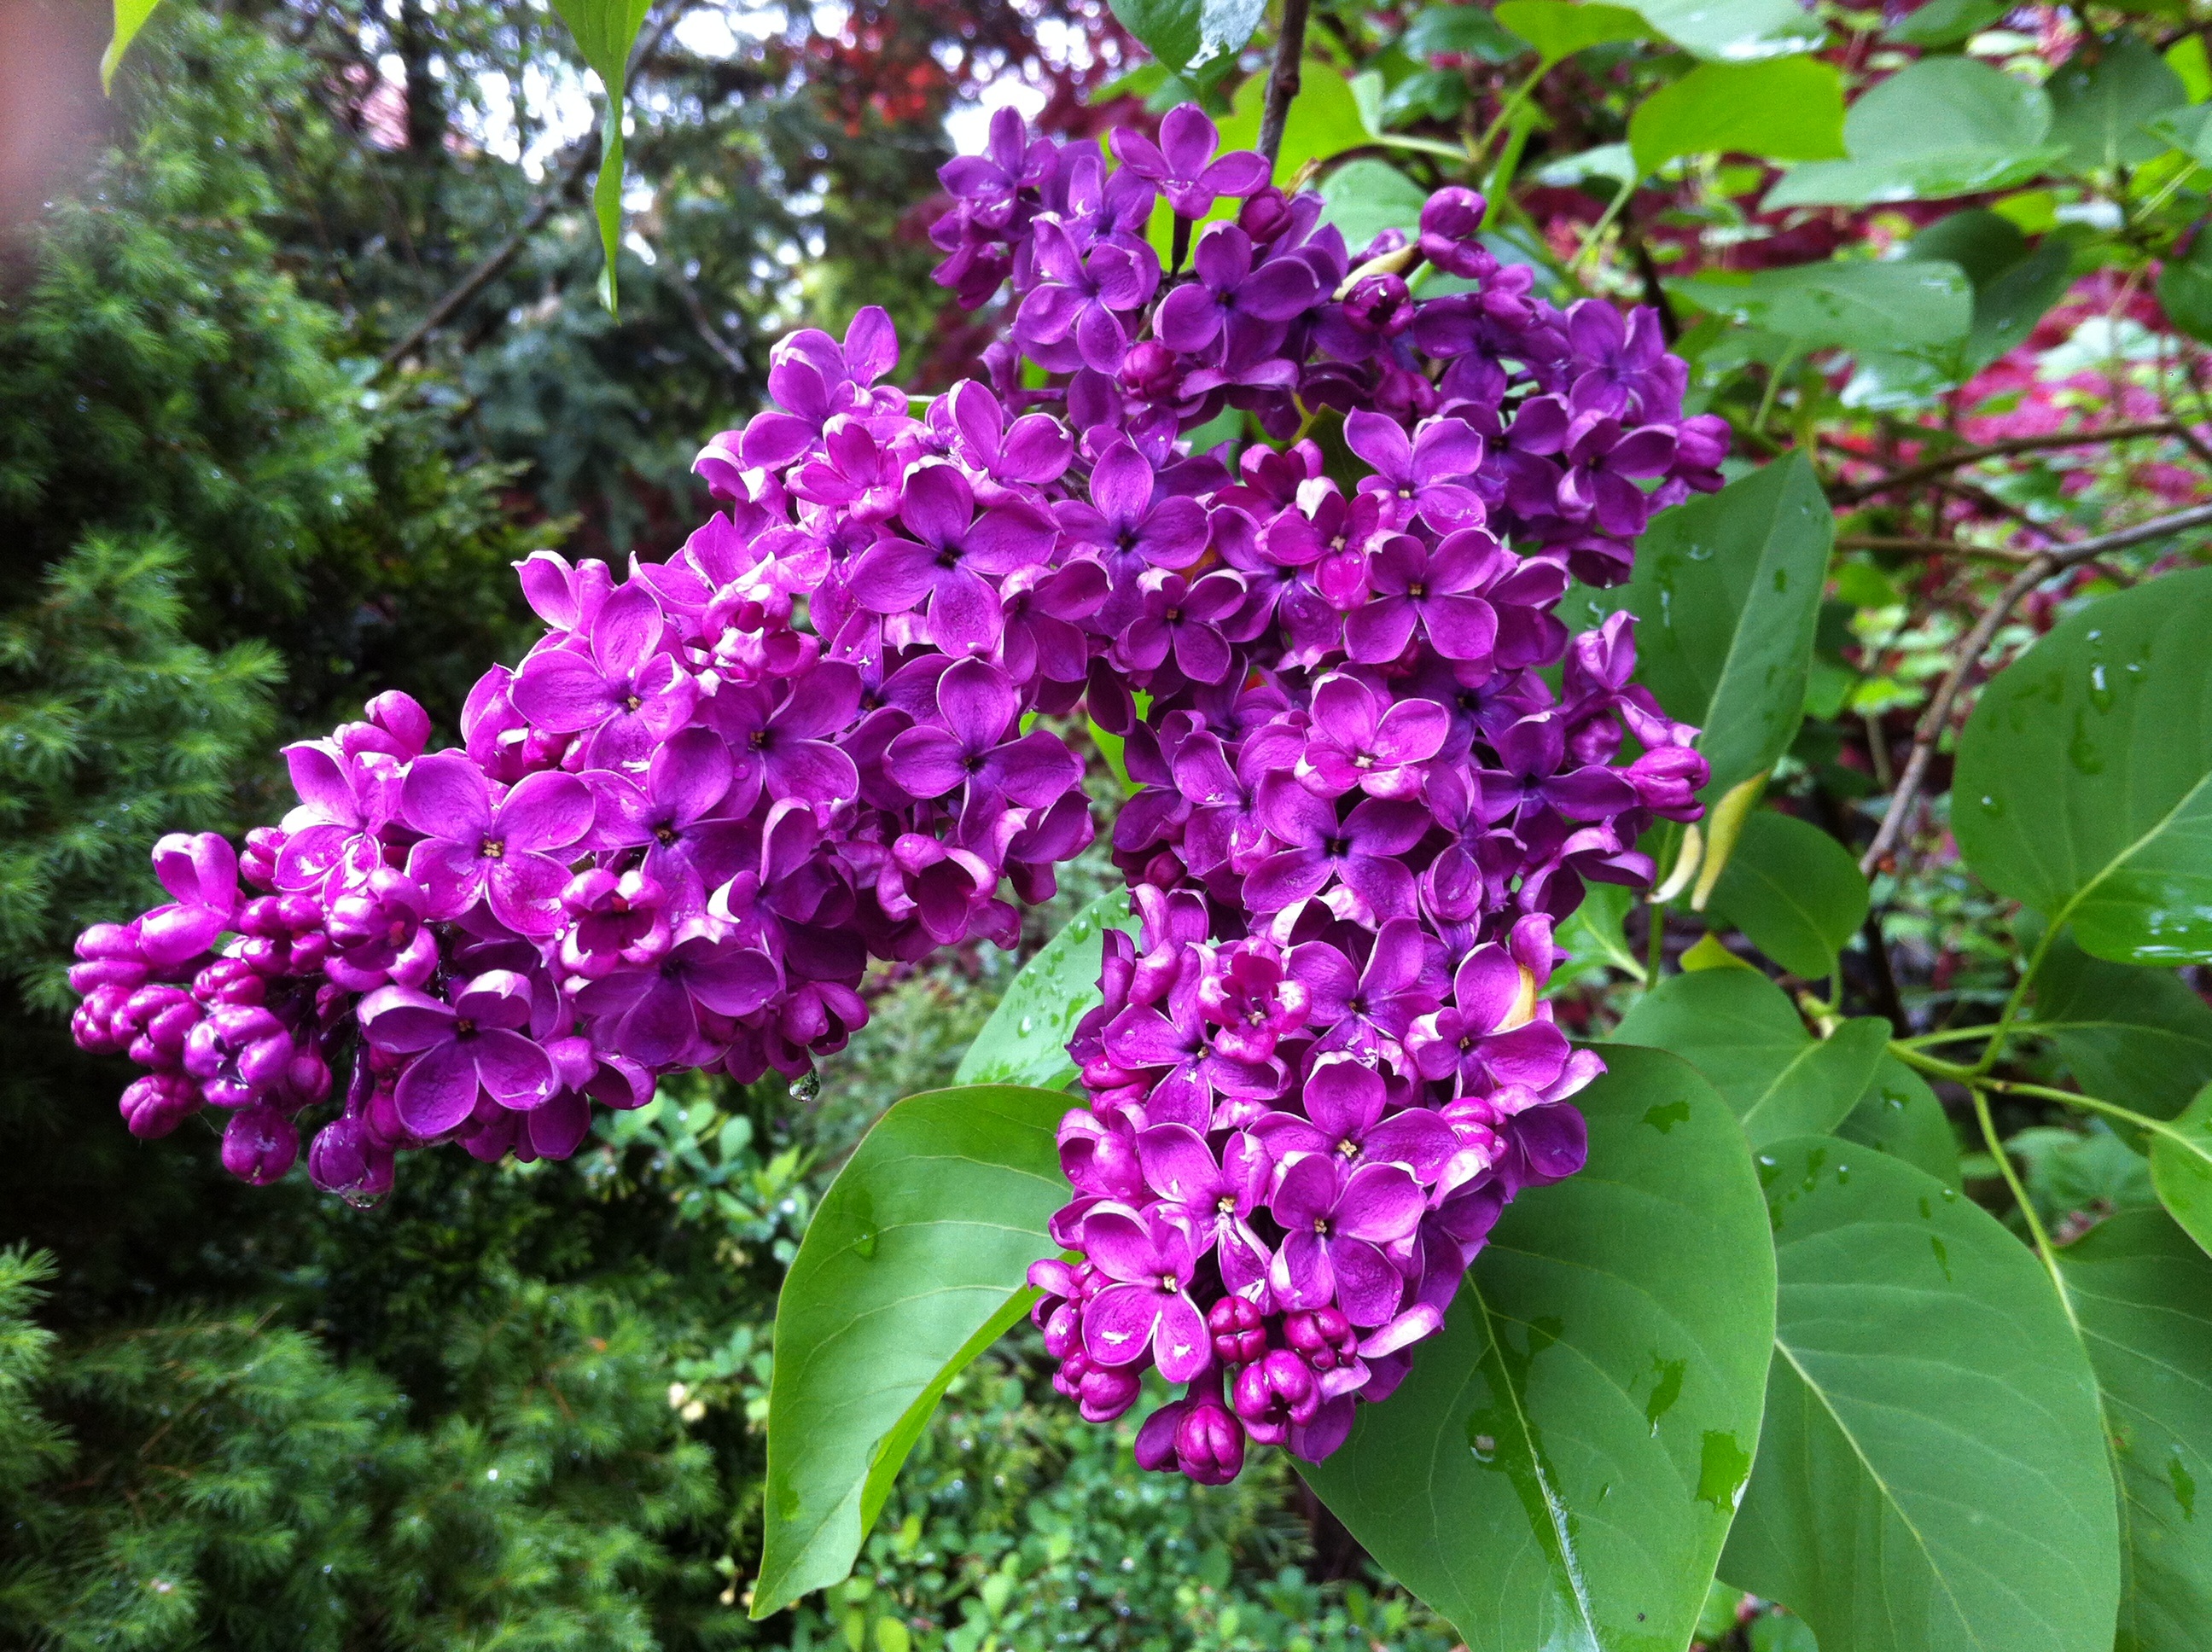
nature, blossom, plant, flower, purple, botany, garden, flora, flowers, shrub, violet, lilac, flowering plant, annual plant, land plant